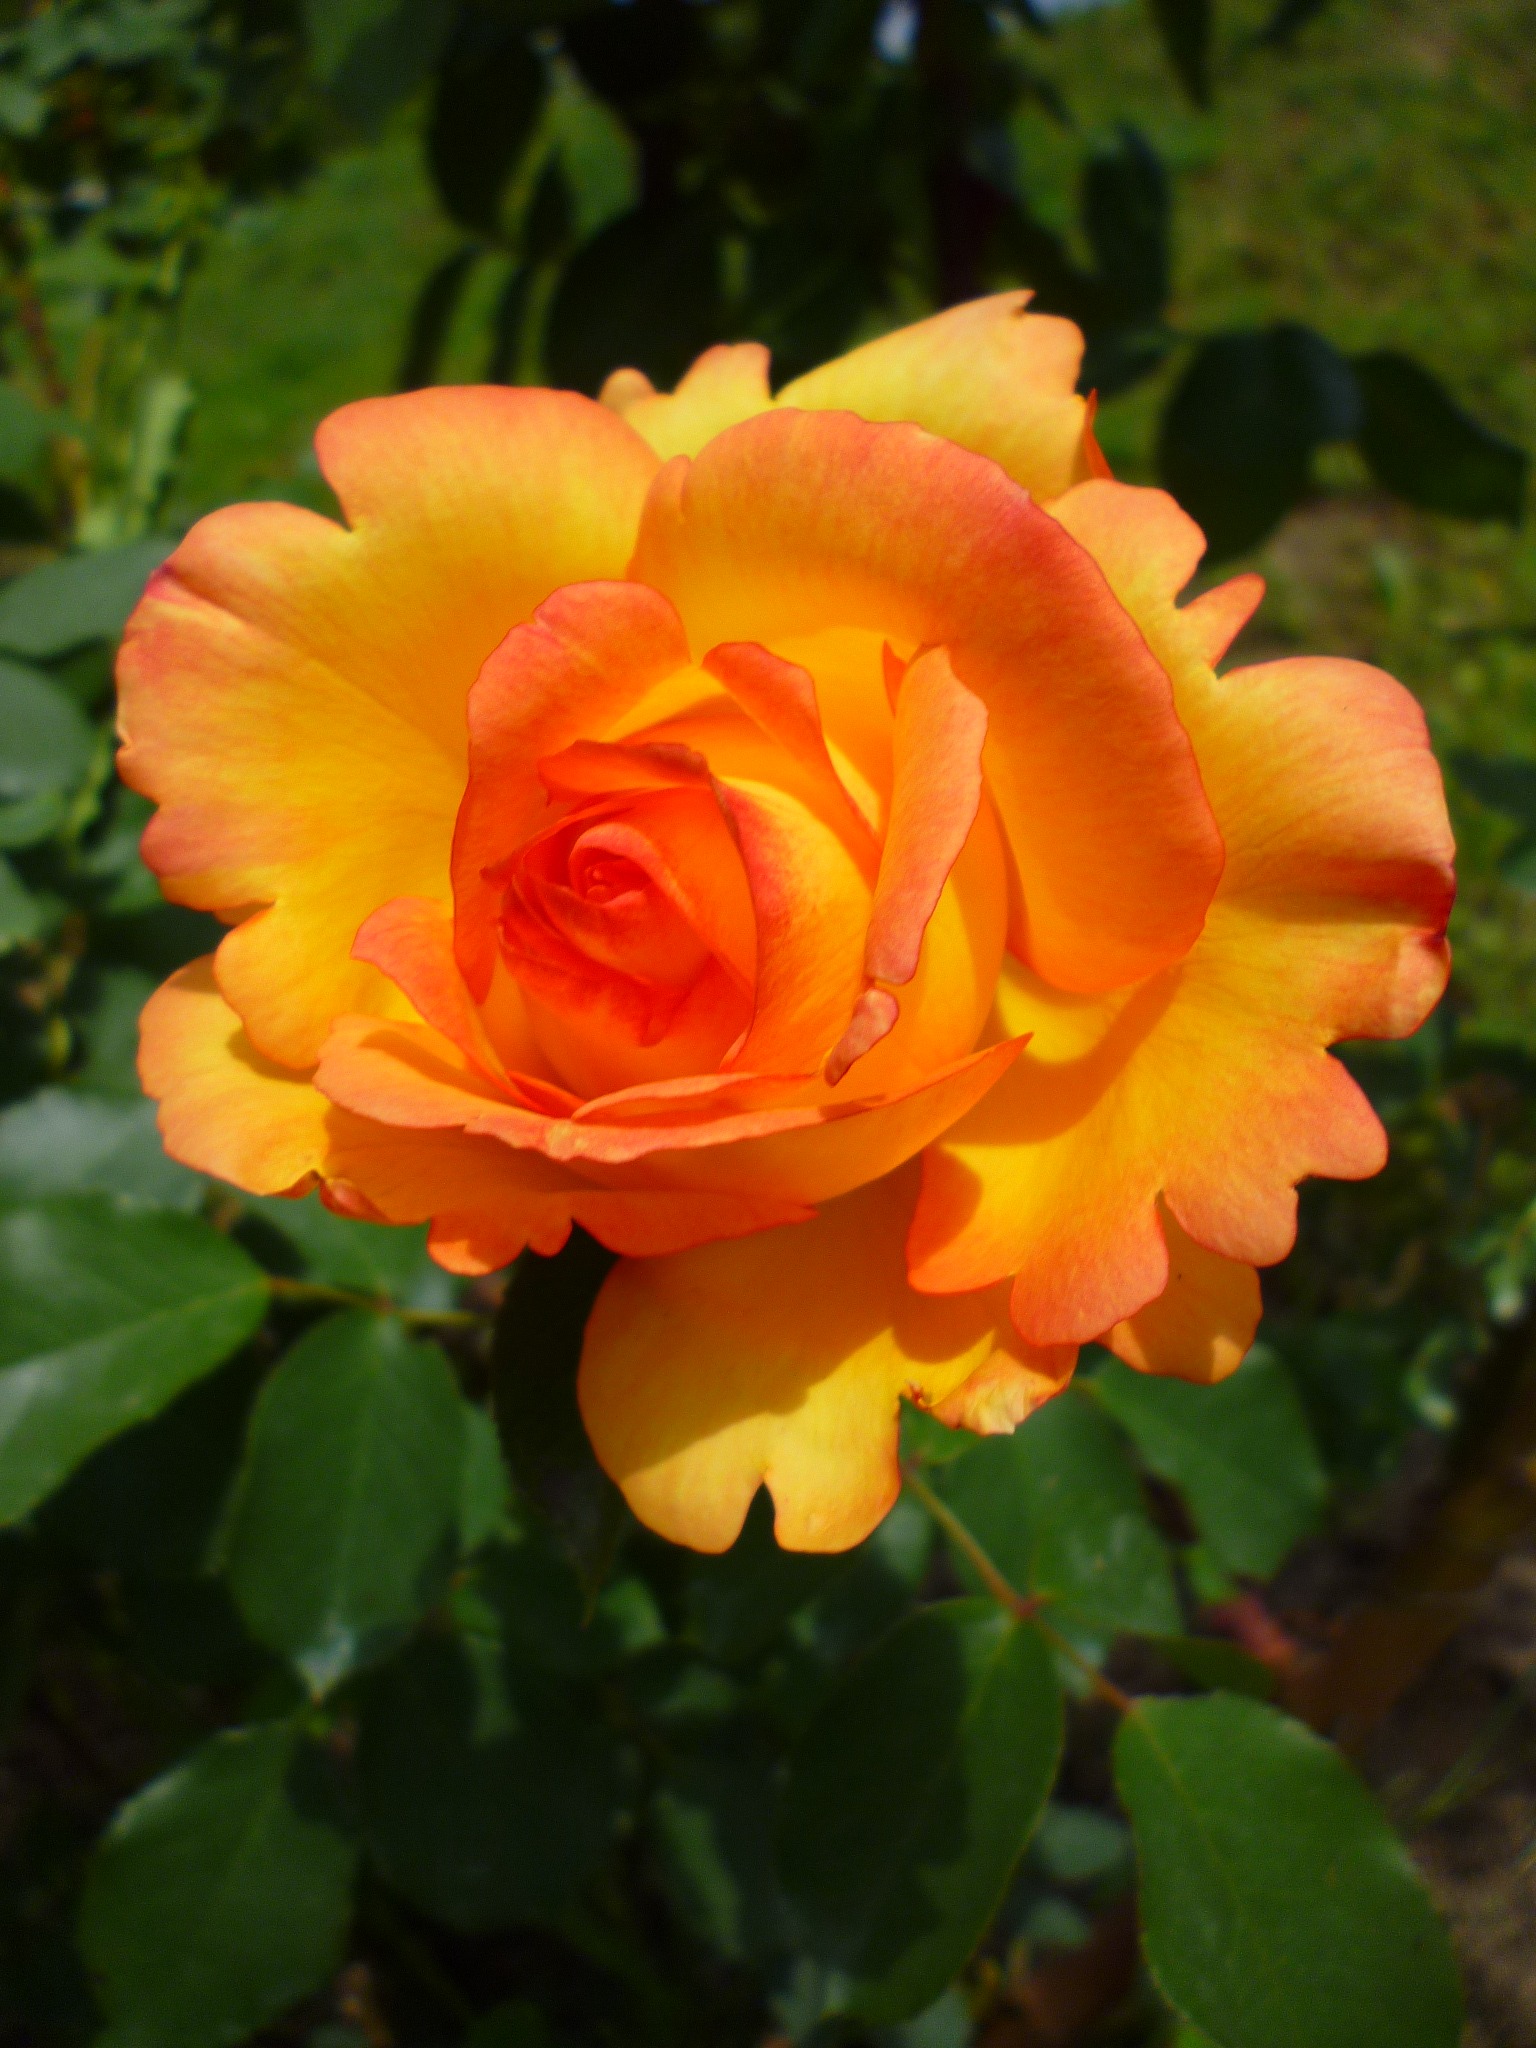
nature, plant, flower, petal, rose, orange, yellow, flora, floribunda, flowering plant, garden roses, rose family, summer flower, flower bud, annual plant, land plant, rose order, austrian briar